Ocean Master

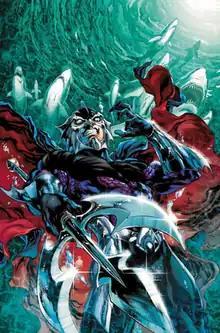
Textless cover of "Aquaman" #14 (January 2013).Art by Ivan Reis, Joe Prado, and Rod Reis.

Ocean Master is a supervillain appearing in American comic books published by DC Comics. The character was created by Bob Haney and Nick Cardy and debuted in "Aquaman" #29 (September 1966). One Aquaman's most recognized adversaries who constantly conspires to usurp his position as the ruling monarch of Atlantis, the character has been subjected to numerous revisions over the years; The original version of the character was Orm Curry Marius, Aquaman's wayward, human half-brother envious of his sibling's superhuman powers and status as a hero. Becoming international marine criminal, he takes the name Orm Marius and Ocean Master. Following "Crisis on Infinite Earths," the character is depicted as half homo magi and of Inuit origin, his brotherhood with Aquaman connected through Atlan, their shared father.